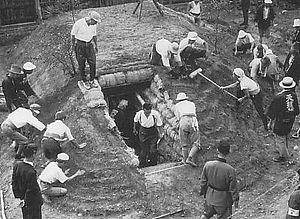
Les bombardements stratégiques sur le Japon sont les raids aériens, menés par les forces armées américaines pendant les deux dernières années de la Seconde Guerre mondiale contre l'Empire du Japon, qui détruisirent les principales villes du pays et tuèrent entre 241 000 et 900 000 personnes, sans compter les bombardements atomiques d'Hiroshima et de Nagasaki. En plus des pertes humaines, les bombardements causèrent d'importants dégâts aux villes japonaises et contribuèrent au profond déclin de la production industrielle.